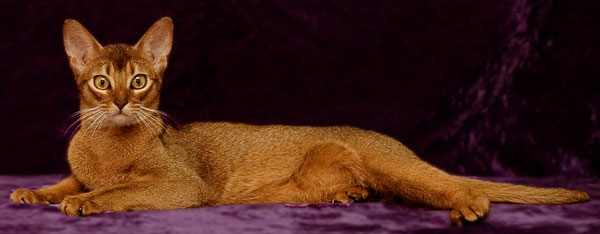
Breed: abyssinian